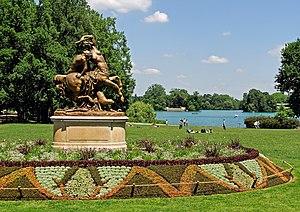
Cet article dresse une liste par communes des parcs, jardins et squares de la Métropole de Lyon. Si d'autres dénominations sont connues ou usitées, elles sont également mentionnées, tout comme les anciens noms sont indiqués en italiques.
Le parc de la Tête d'or est un parc urbain public situé à Lyon, l'un des plus grands de France. Œuvre des frères Denis et Eugène Bühler, le parc est ouvert dès 1857 alors que les travaux ne sont pas achevés. Il est exactement contemporain du Central Park de New York, créé la même année. Le parc est enrichi de nombreux bâtiments comme les grandes serres en 1865, le vélodrome, le chalet des gardes et le chalet en 1894, la clôture en 1896, les serres de collection en 1899, le monument aux morts de l'île aux Cygnes entre 1914 et 1930 ou encore la nouvelle roseraie entre 1961 et 1964.